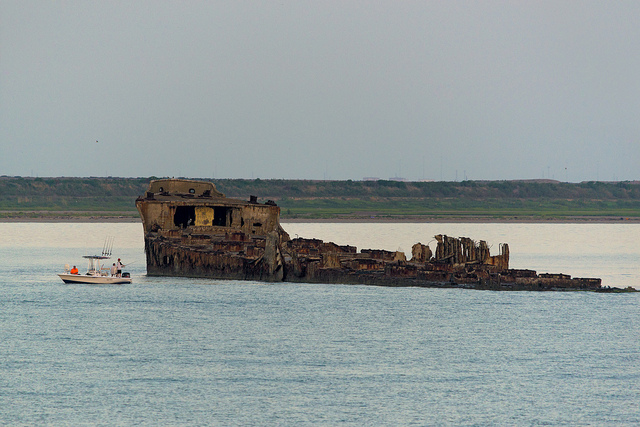
A boat is parked next to a small structure on the water.

a boat resting out on the water next to a large ship

A small boat next to some half submerged ship wreckage.